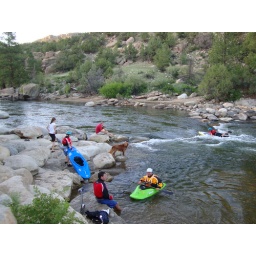
the river entrance by house